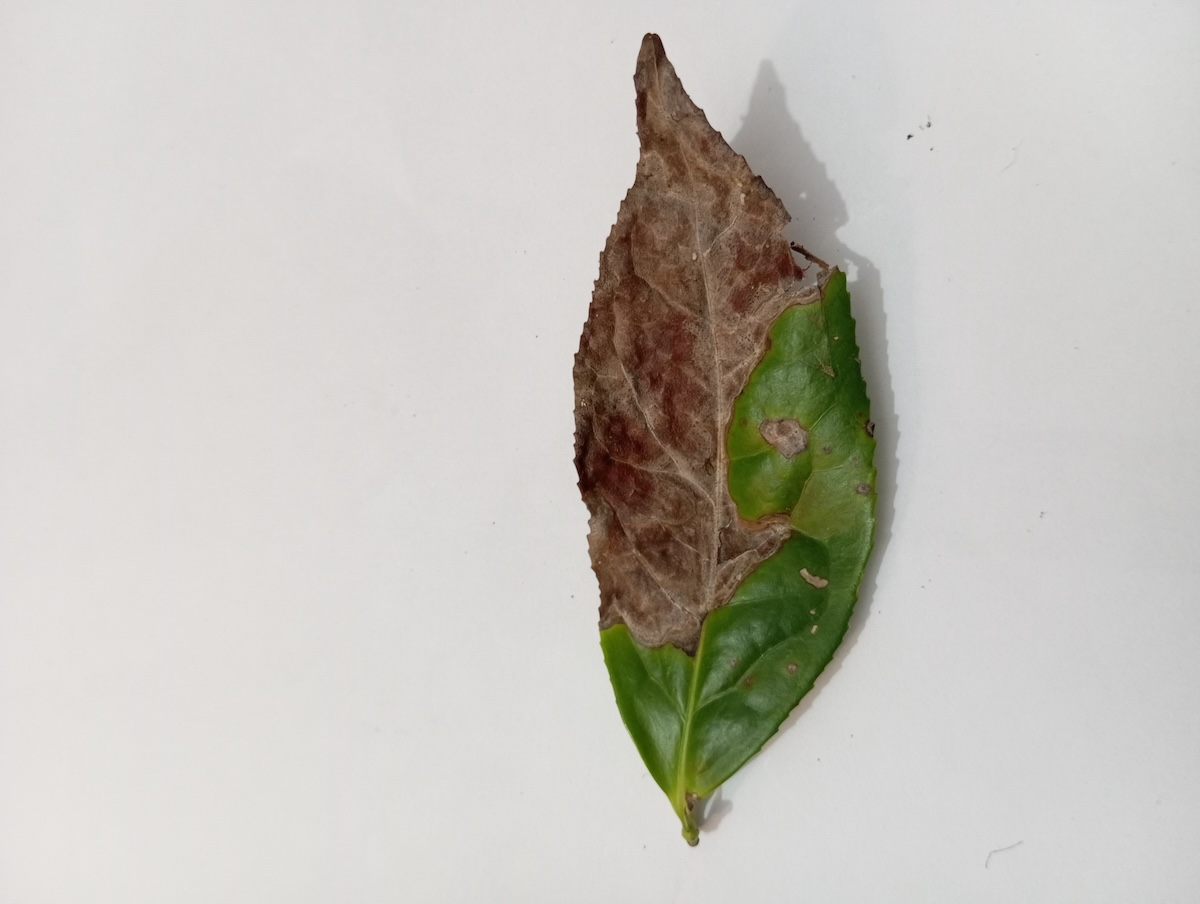
Label: Brown Blight